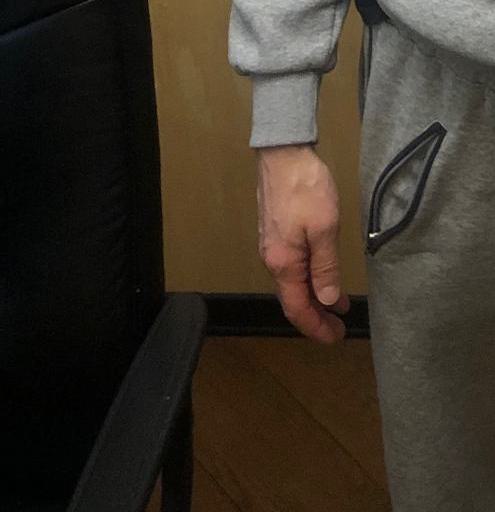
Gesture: no_gesture